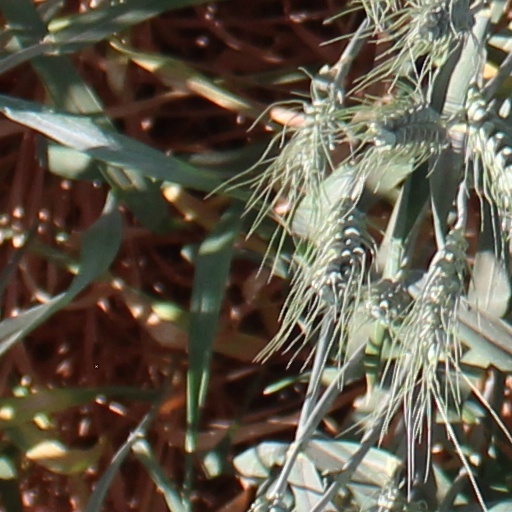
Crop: wheat